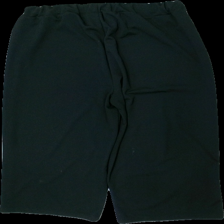
View: back
Type: Trousers
Category: Ladies
Brand: Not in the list
Colors: Black
Material: 100% polyester
Pattern: Other
Cut: Tight
Season: All
Stains: Minor
Holes: Minor
Damage: smuts fläck
Damage location: middle right
Damage 2: smuts fläck och dragna trådar
Damage 2 location: middle left
Damage 3: lagning
Damage 3 location: top center
Price range: <50
Recommended usage: Export
Description: ribbade lösa byxor